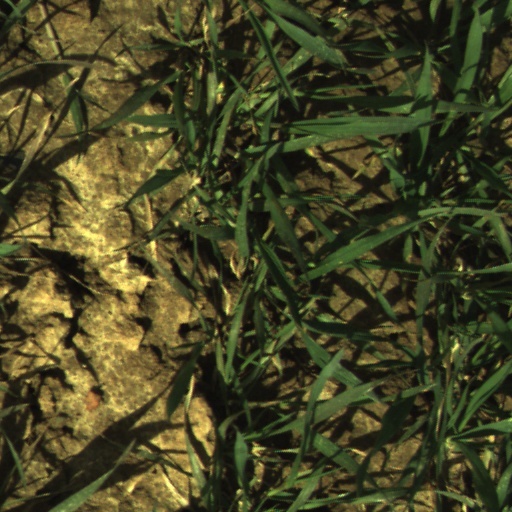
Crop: wheat